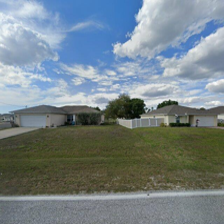
Label: streetView